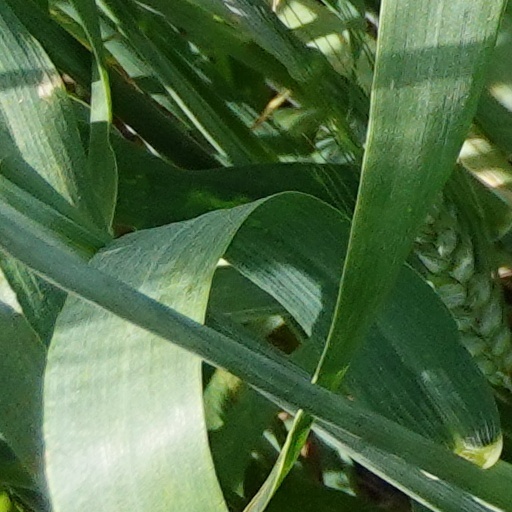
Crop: wheat